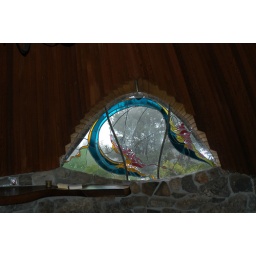
Small stained glass window in Sea Ranch Chapel. 2003-08-01